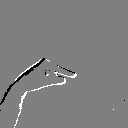
ASL letter: g